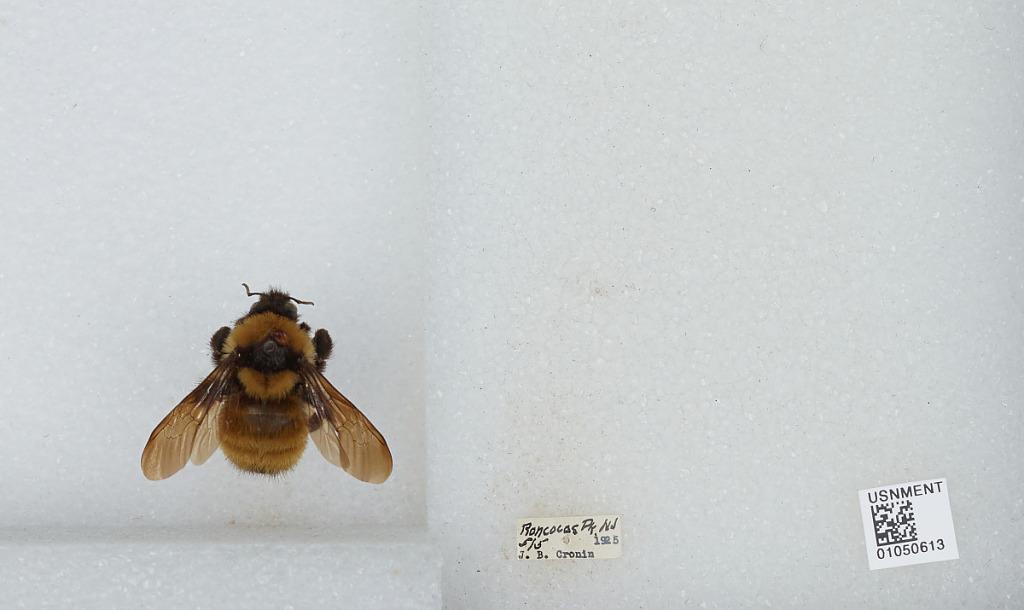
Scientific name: Bombus sp.
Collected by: J. Cronin
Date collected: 1925-5-5
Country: United States
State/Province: New Jersey
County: Burlington
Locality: Rancocas State Park
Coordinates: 39.9931, -74.8528